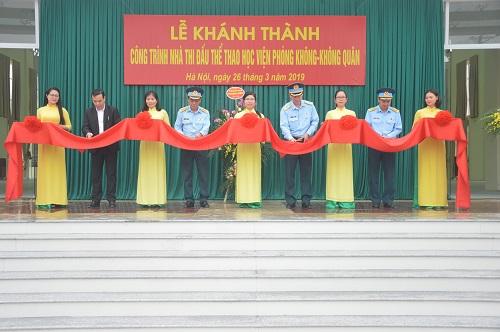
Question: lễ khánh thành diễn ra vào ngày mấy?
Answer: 26/3/2019